Machine Sazi F.C.

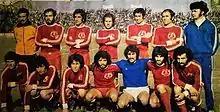
Machine Sazi players with red colours during 1973–74 Takht Jamshid Cup. Later, the team's colours was changed to yellow, blue and then green

Like most sporting clubs in Iran, the Revolution and the Iran–Iraq War severely limited the team's activities. From 1979 to 1980 the club participated in almost no meaningful competitions.